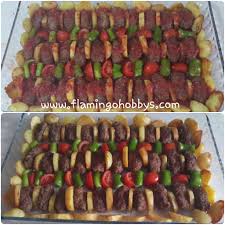
Yemek: izmir_kofte